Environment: real
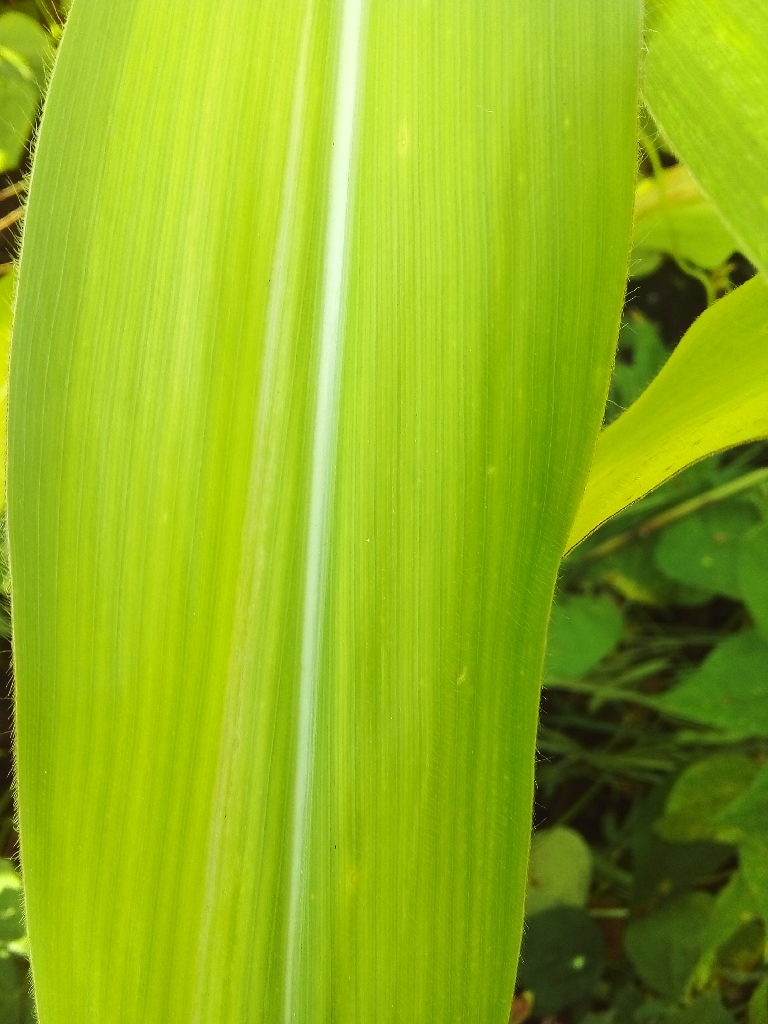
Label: healthy